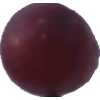
Label: pink_grape